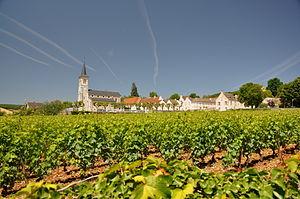
Aloxe-Corton est une commune française située dans le département de la Côte-d'Or en région Bourgogne-Franche-Comté.